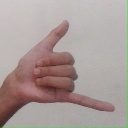
अक्षर: द